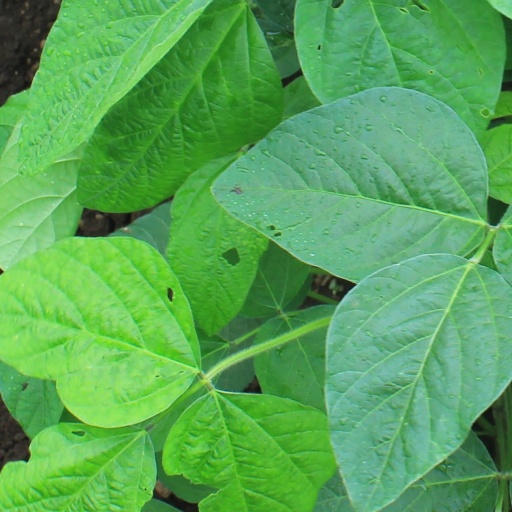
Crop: soybean